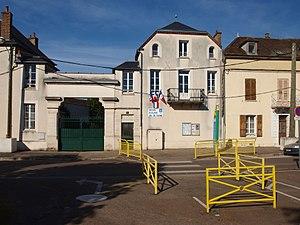
Sens (Yonne, France)